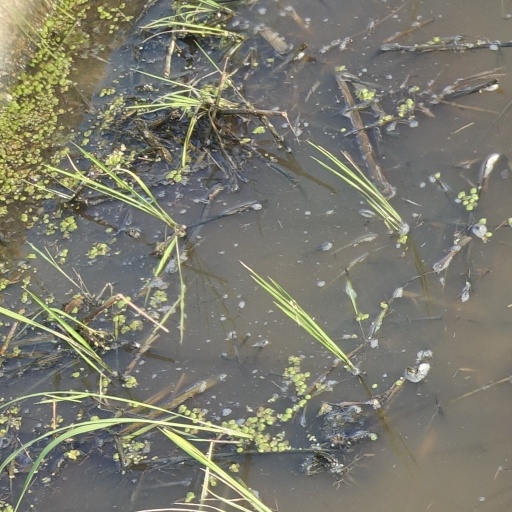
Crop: rice